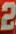
Number: 2